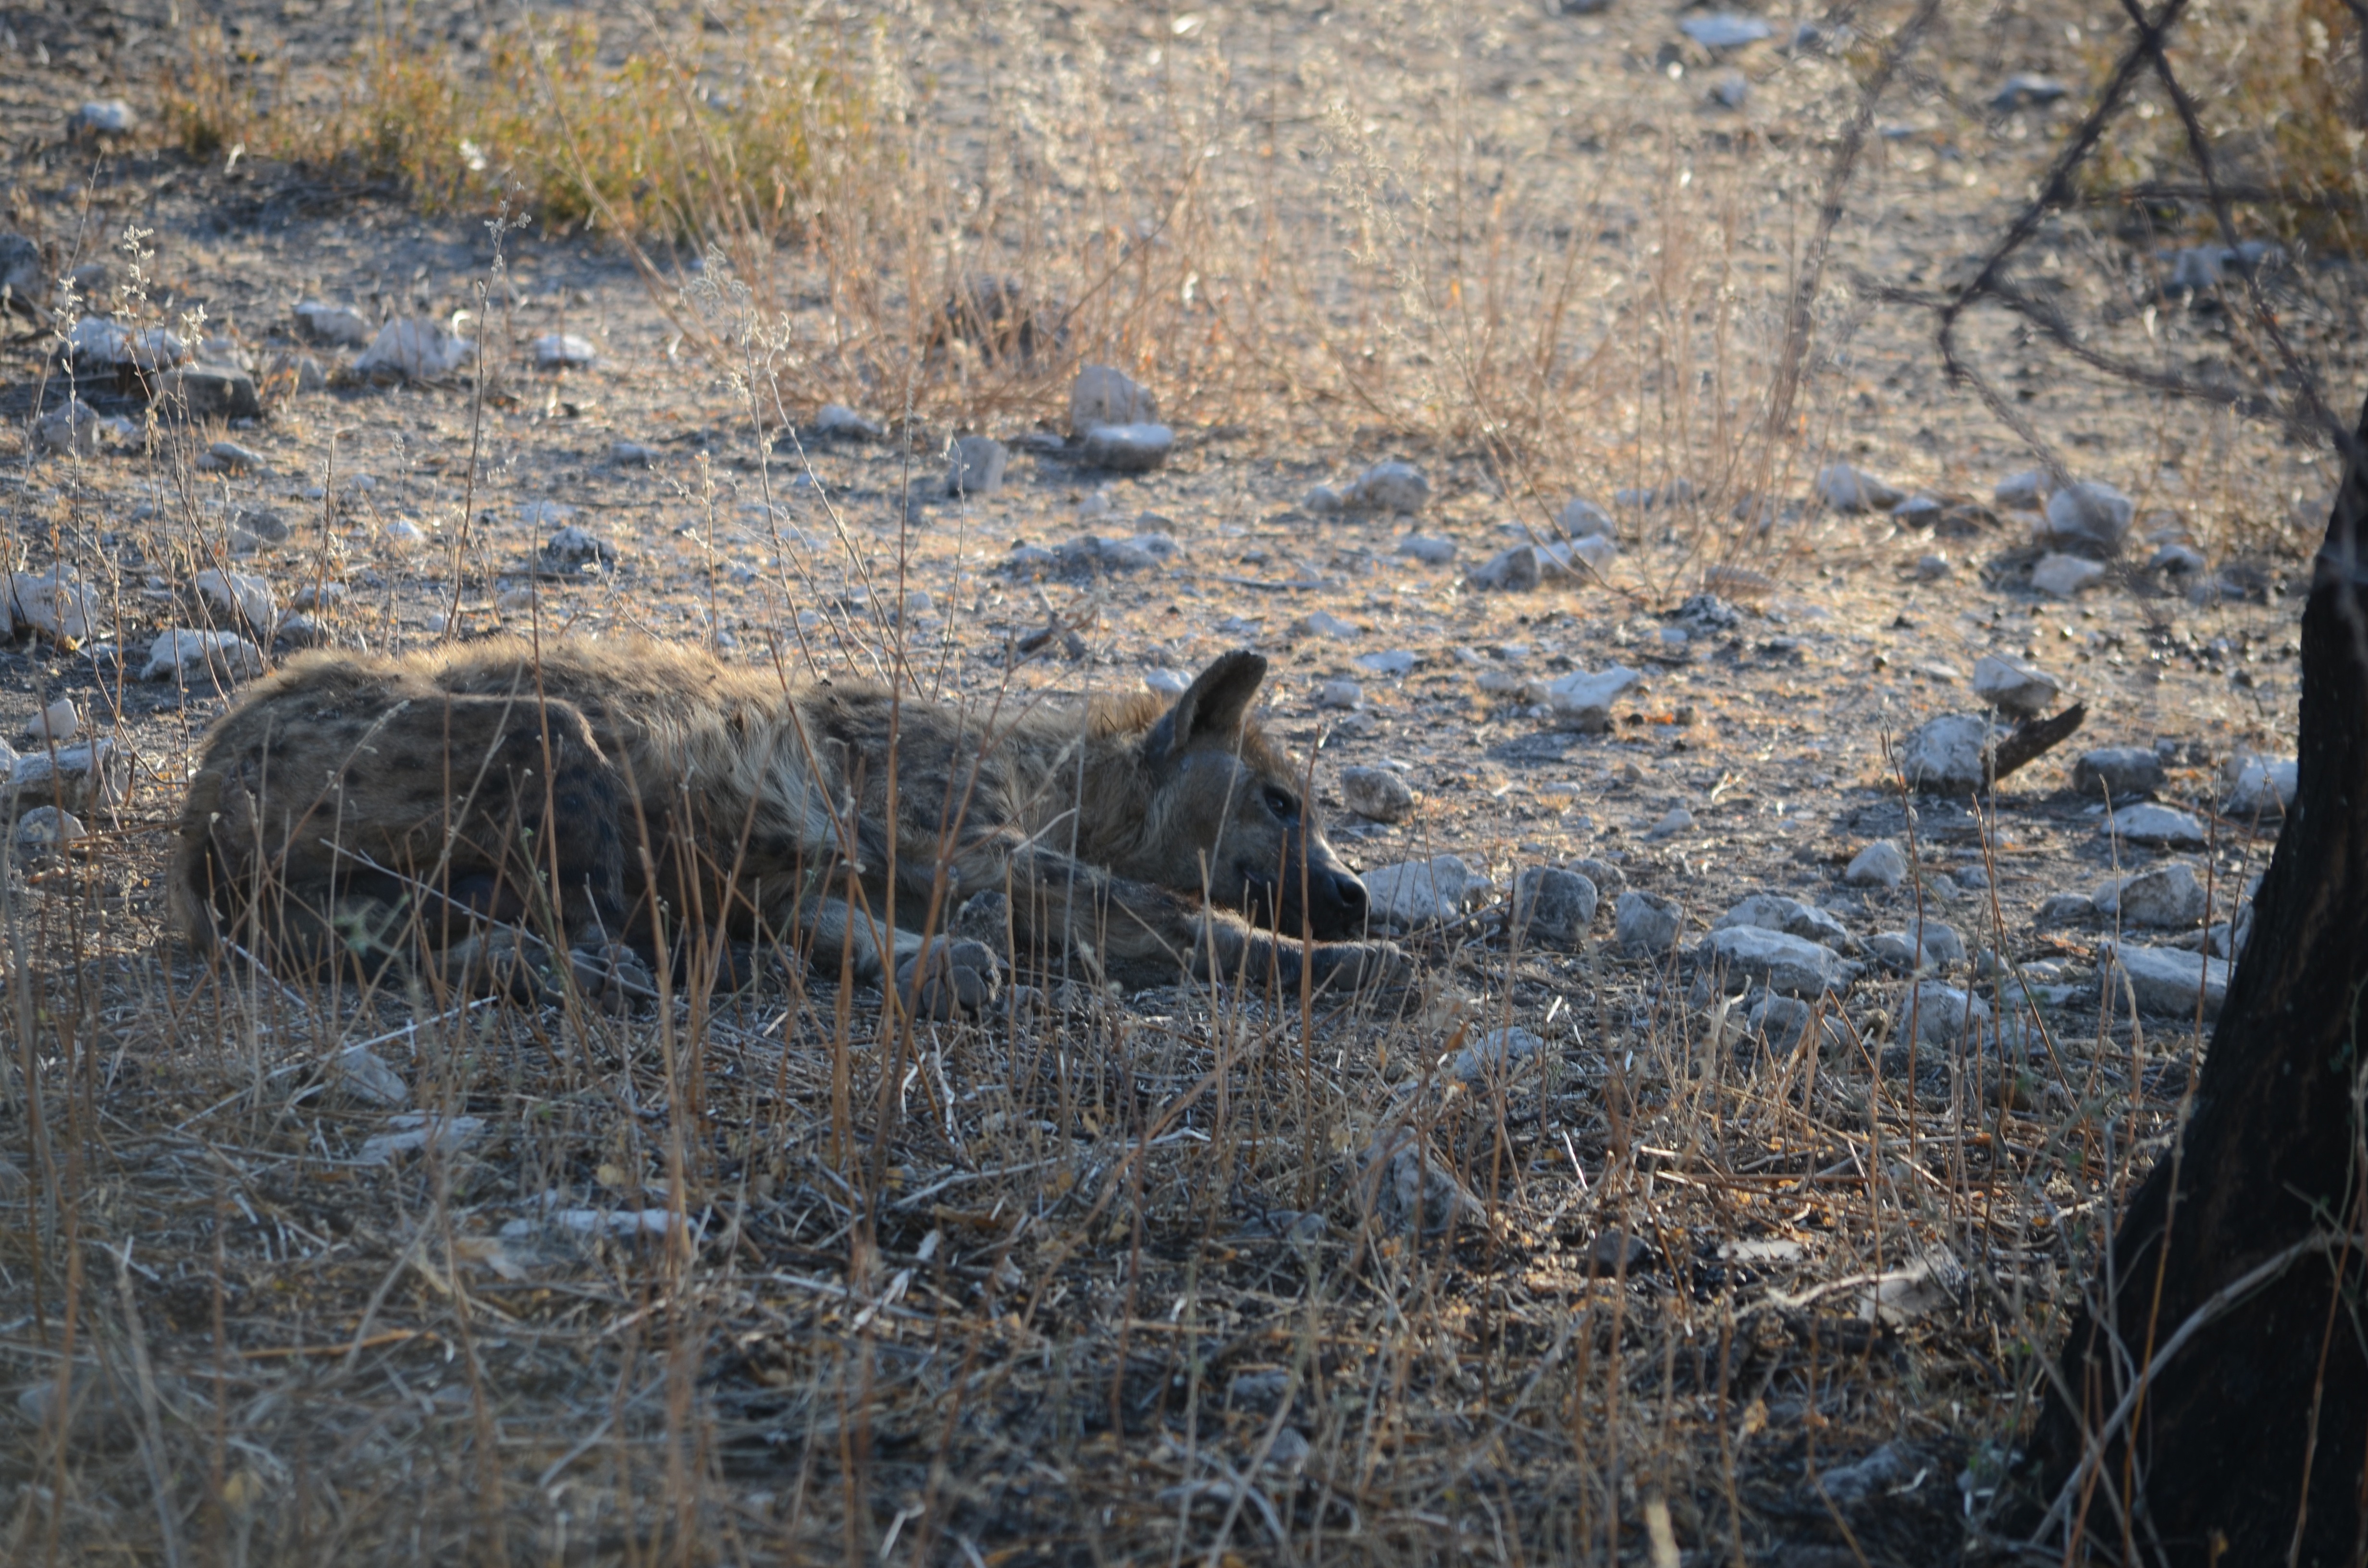
nature, wilderness, animal, wildlife, wild, sleeping, africa, mammal, rest, fauna, wild animal, free, animals, hyena, idyll, animal world, safari, concerns, namibia, etosha